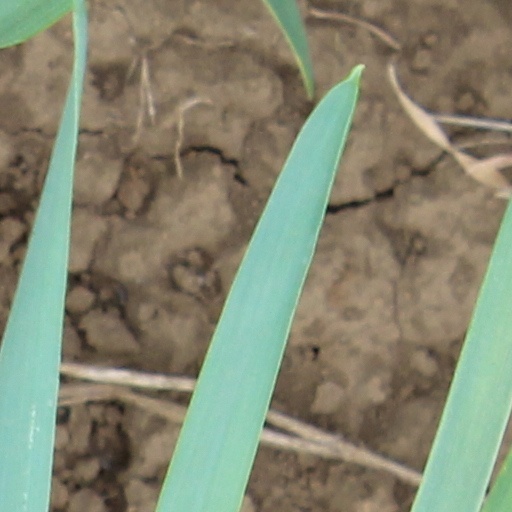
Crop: wheat